Hans von Burghausen

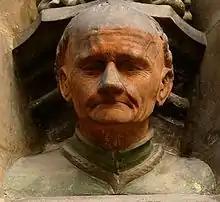
Hans von Burghausen

Hans von Burghausen (1350s in Burghausen, Bavaria10 August 1432) was a German architect. He designed the Church of St Martin, Landshut, and completed it in 1498.